Describe the emotion expressed in this image:  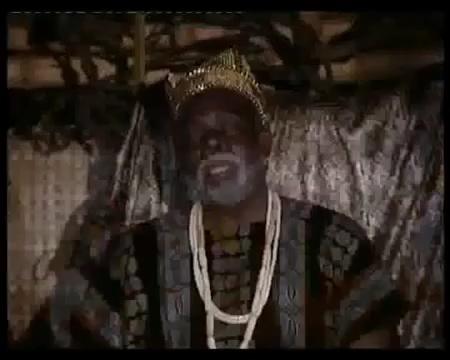
This person displays Suffering, valence and arousal with low intensity.